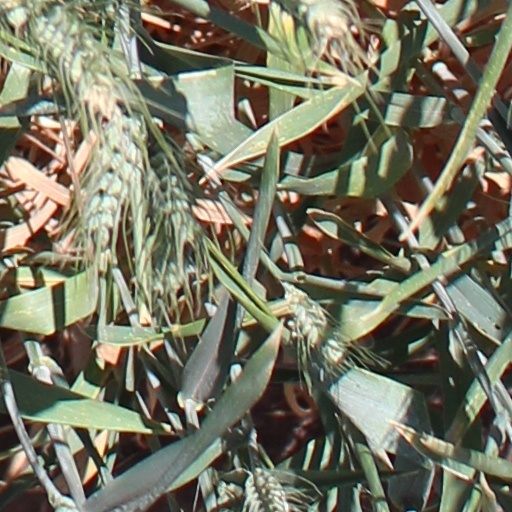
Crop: wheat